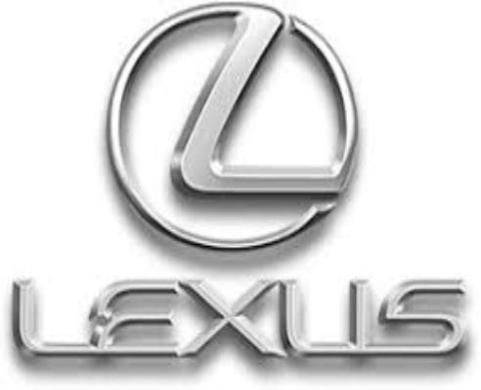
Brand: lexus-1
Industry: Transportation